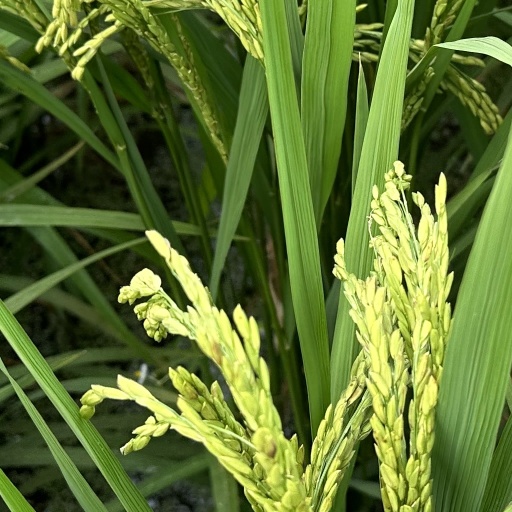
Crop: rice